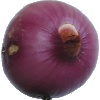
Label: Onion Red Peeled 1